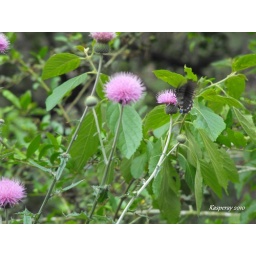
Pictures by kasperay butterfly flower (19)